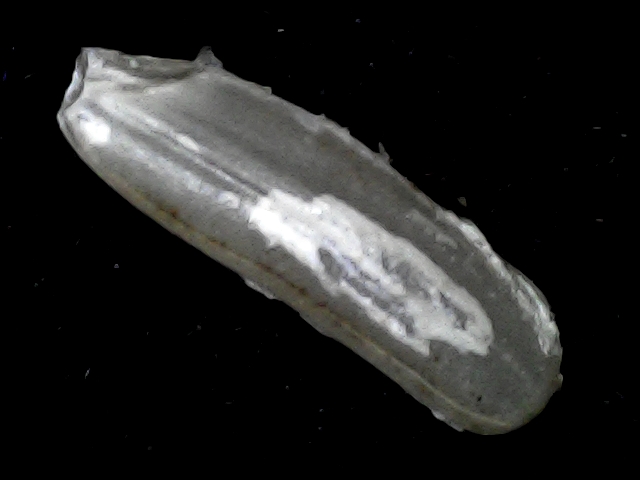
Rice variety: BD87